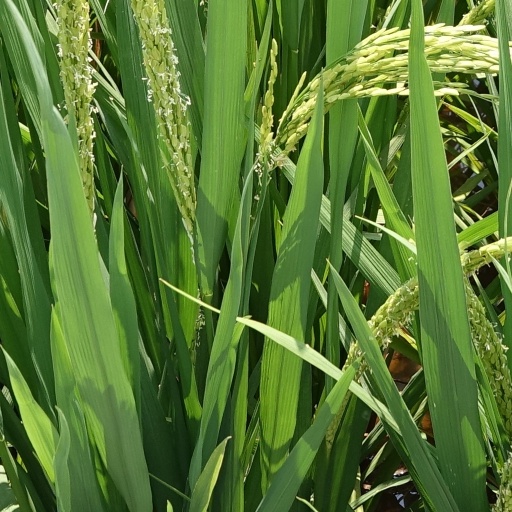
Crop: rice